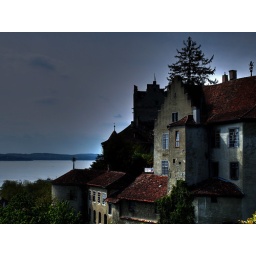
castle in meersburg, germany at the lake of constance